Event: Nepal Earthquake
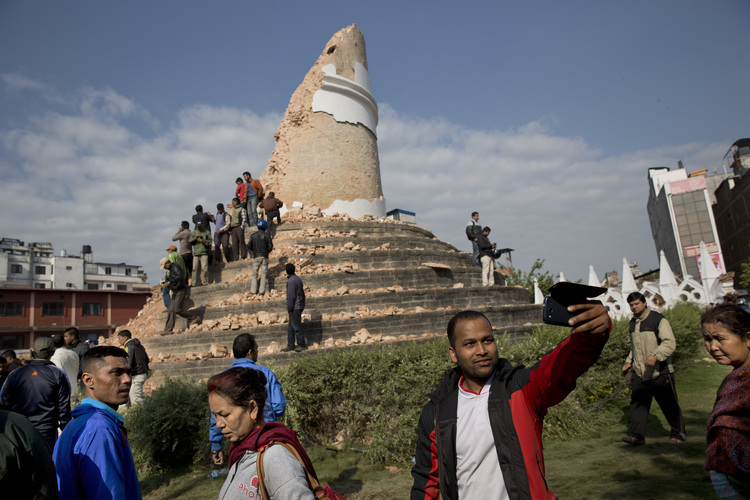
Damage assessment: damage